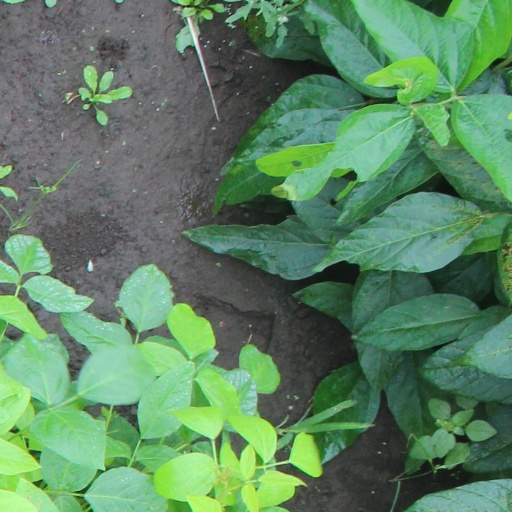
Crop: soybean